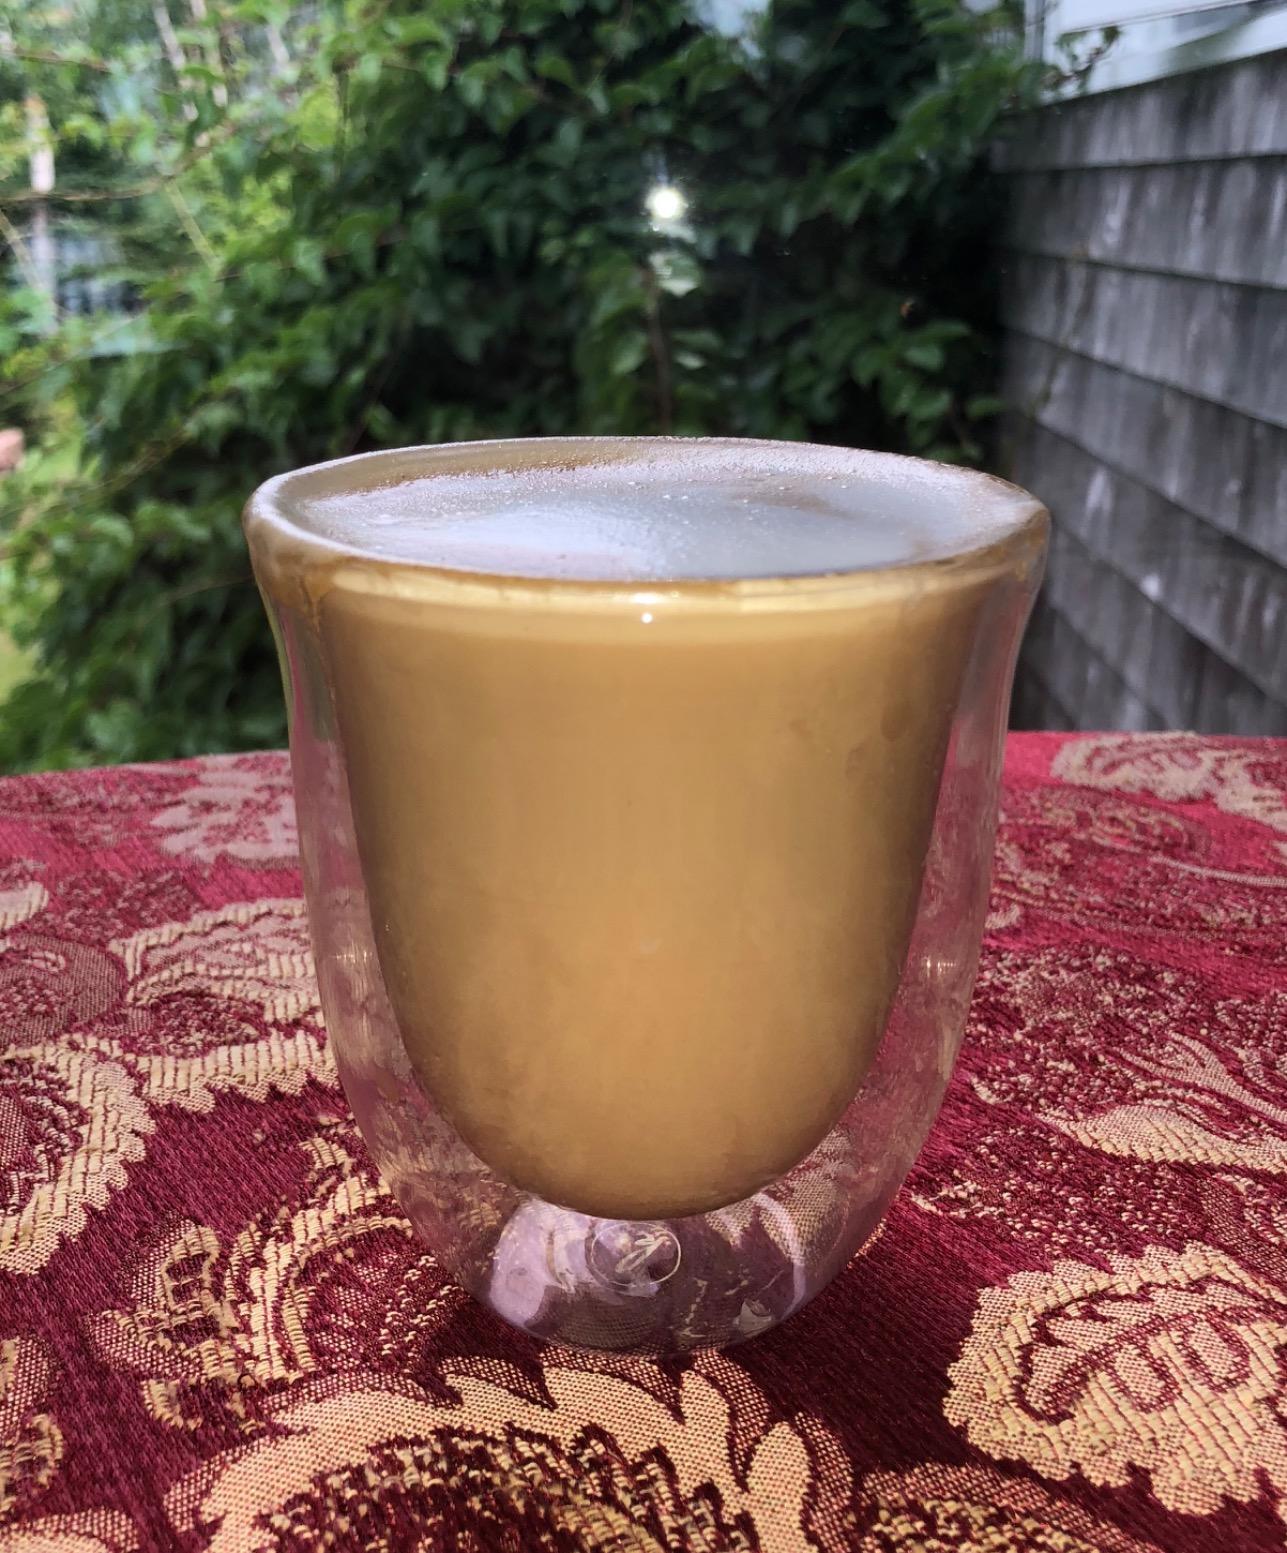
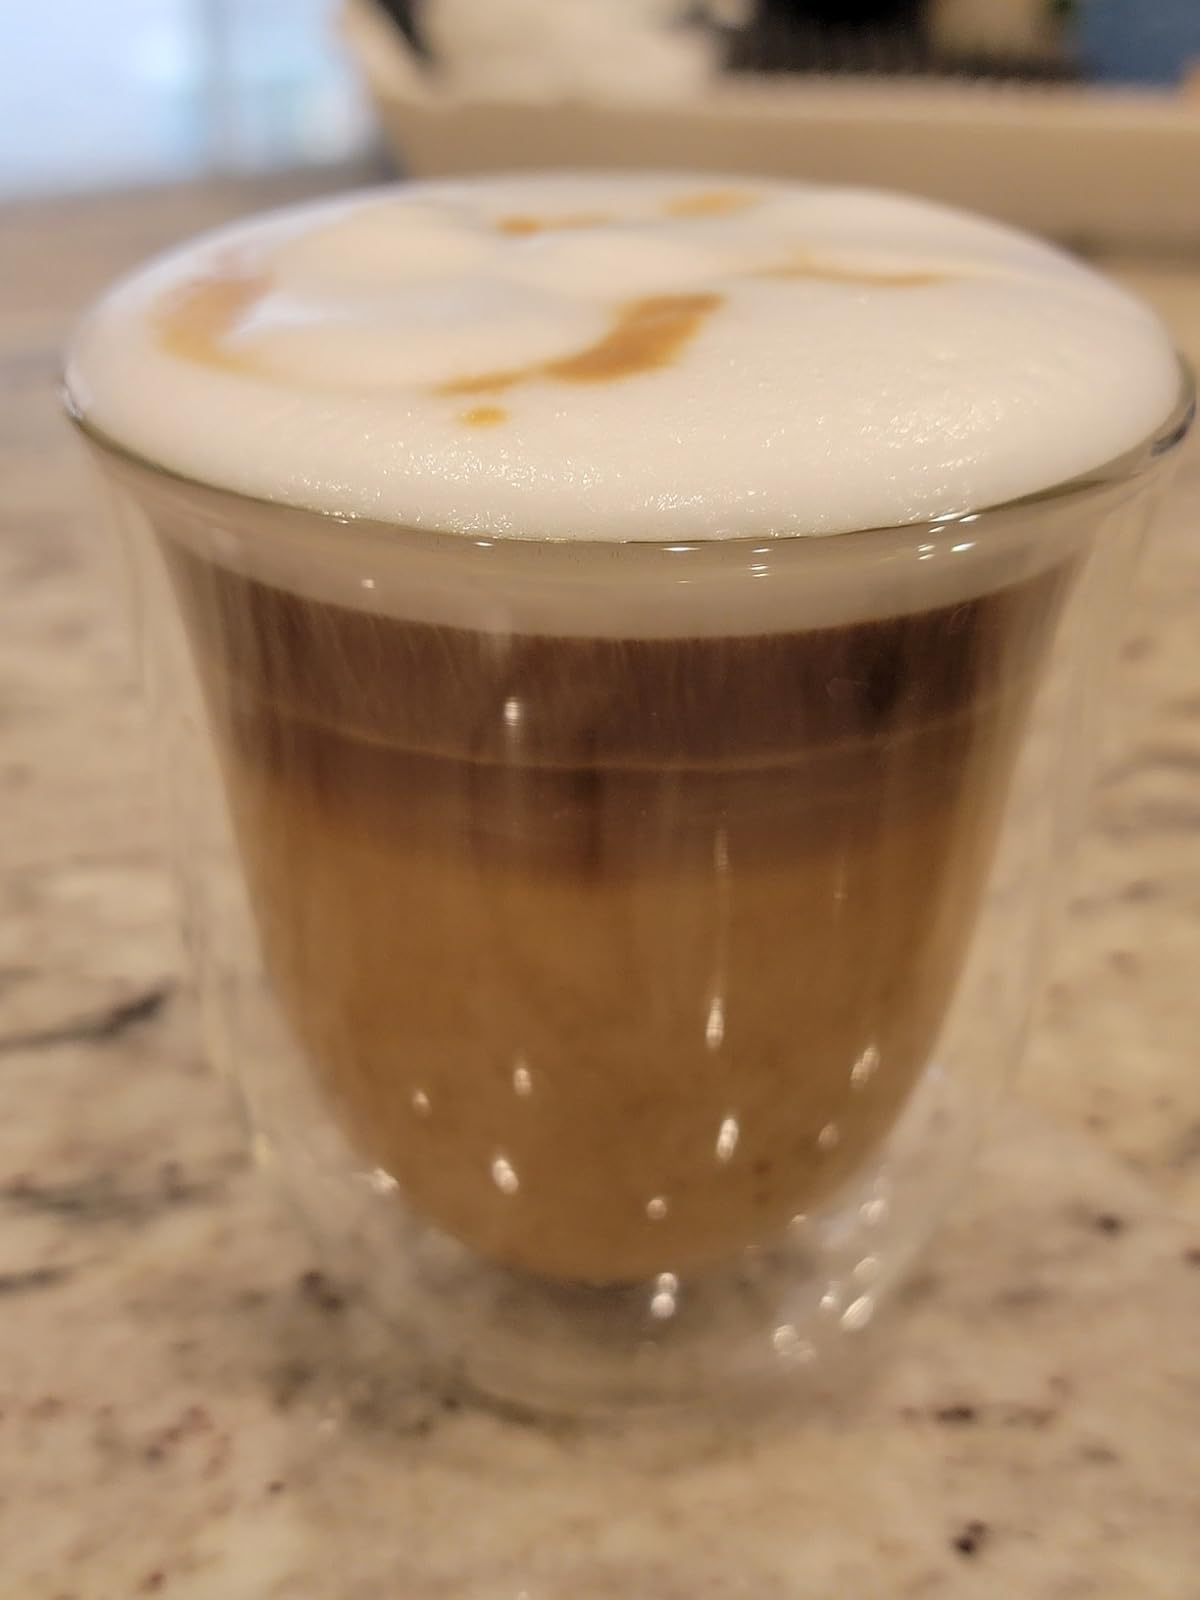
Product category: items_mug
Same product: yes